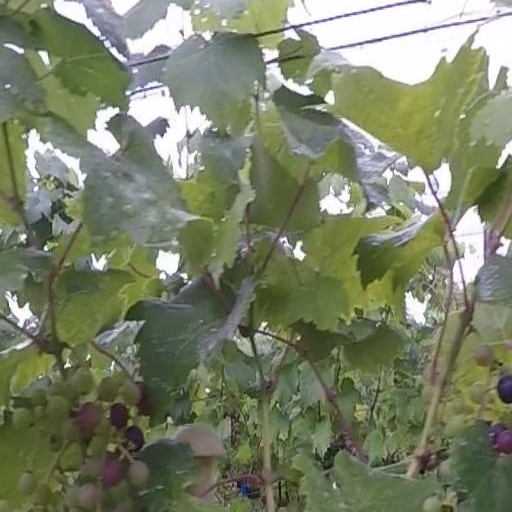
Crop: grape